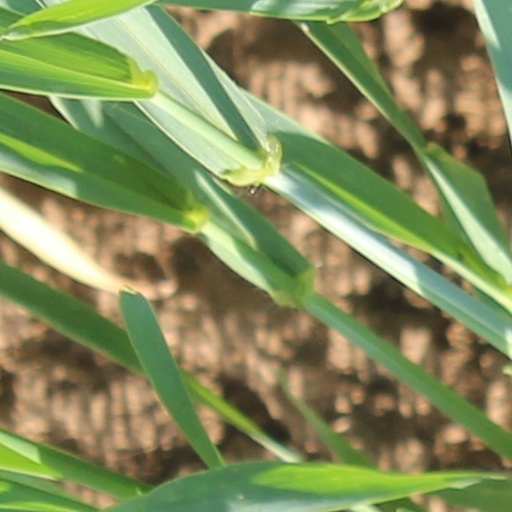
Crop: wheat